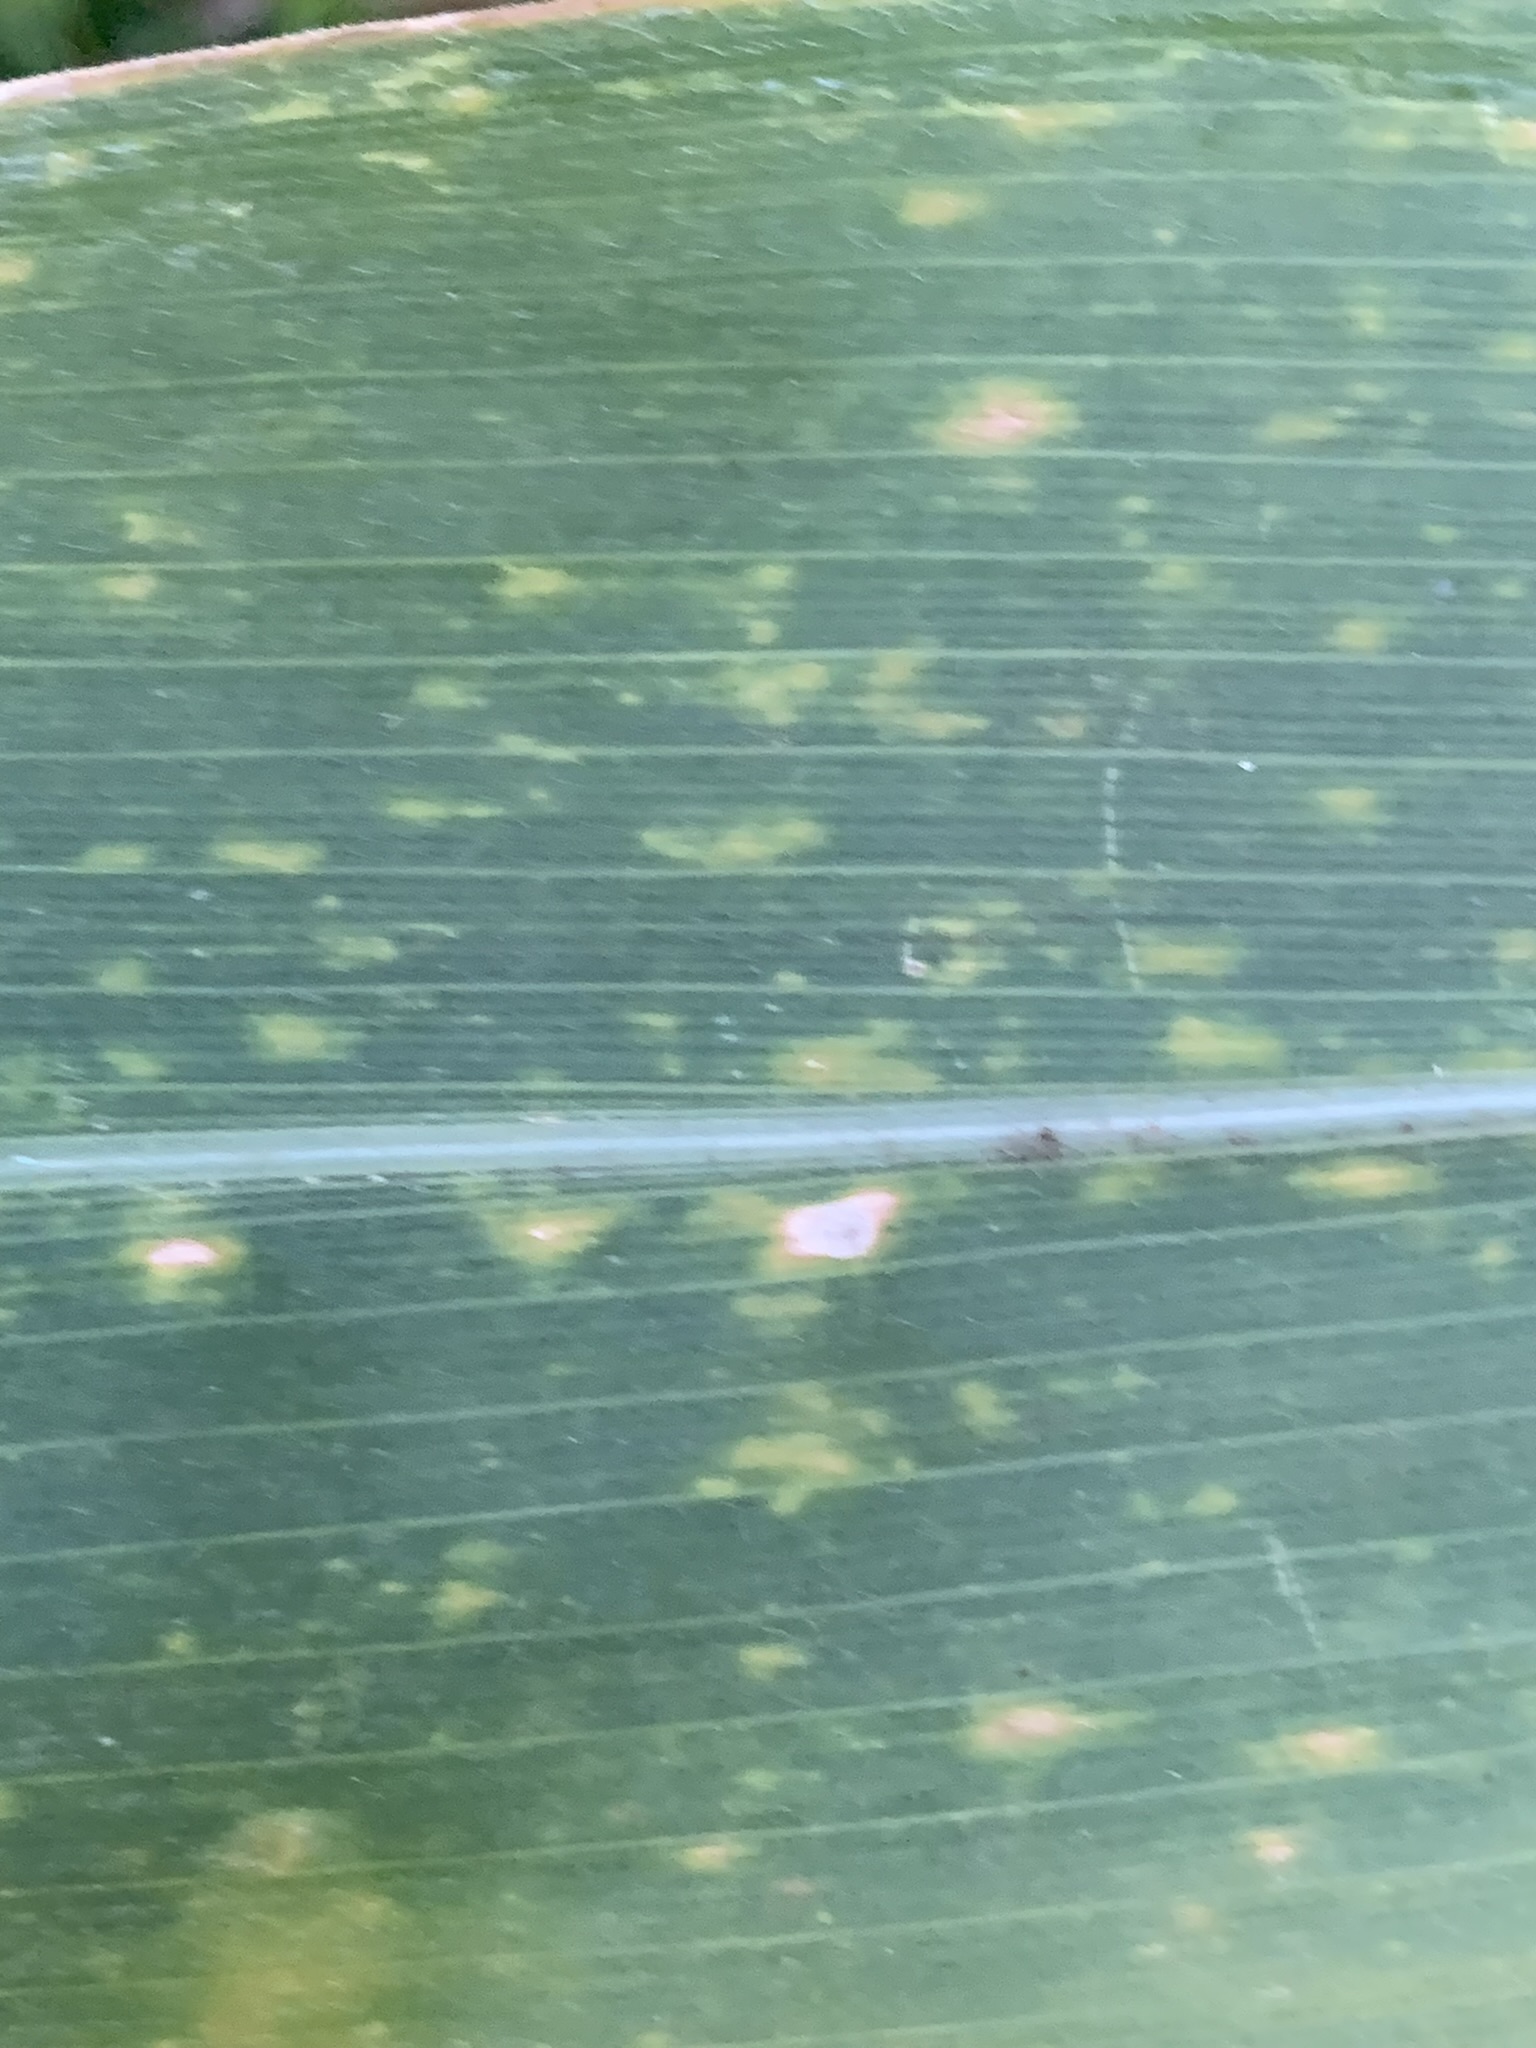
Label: MLN